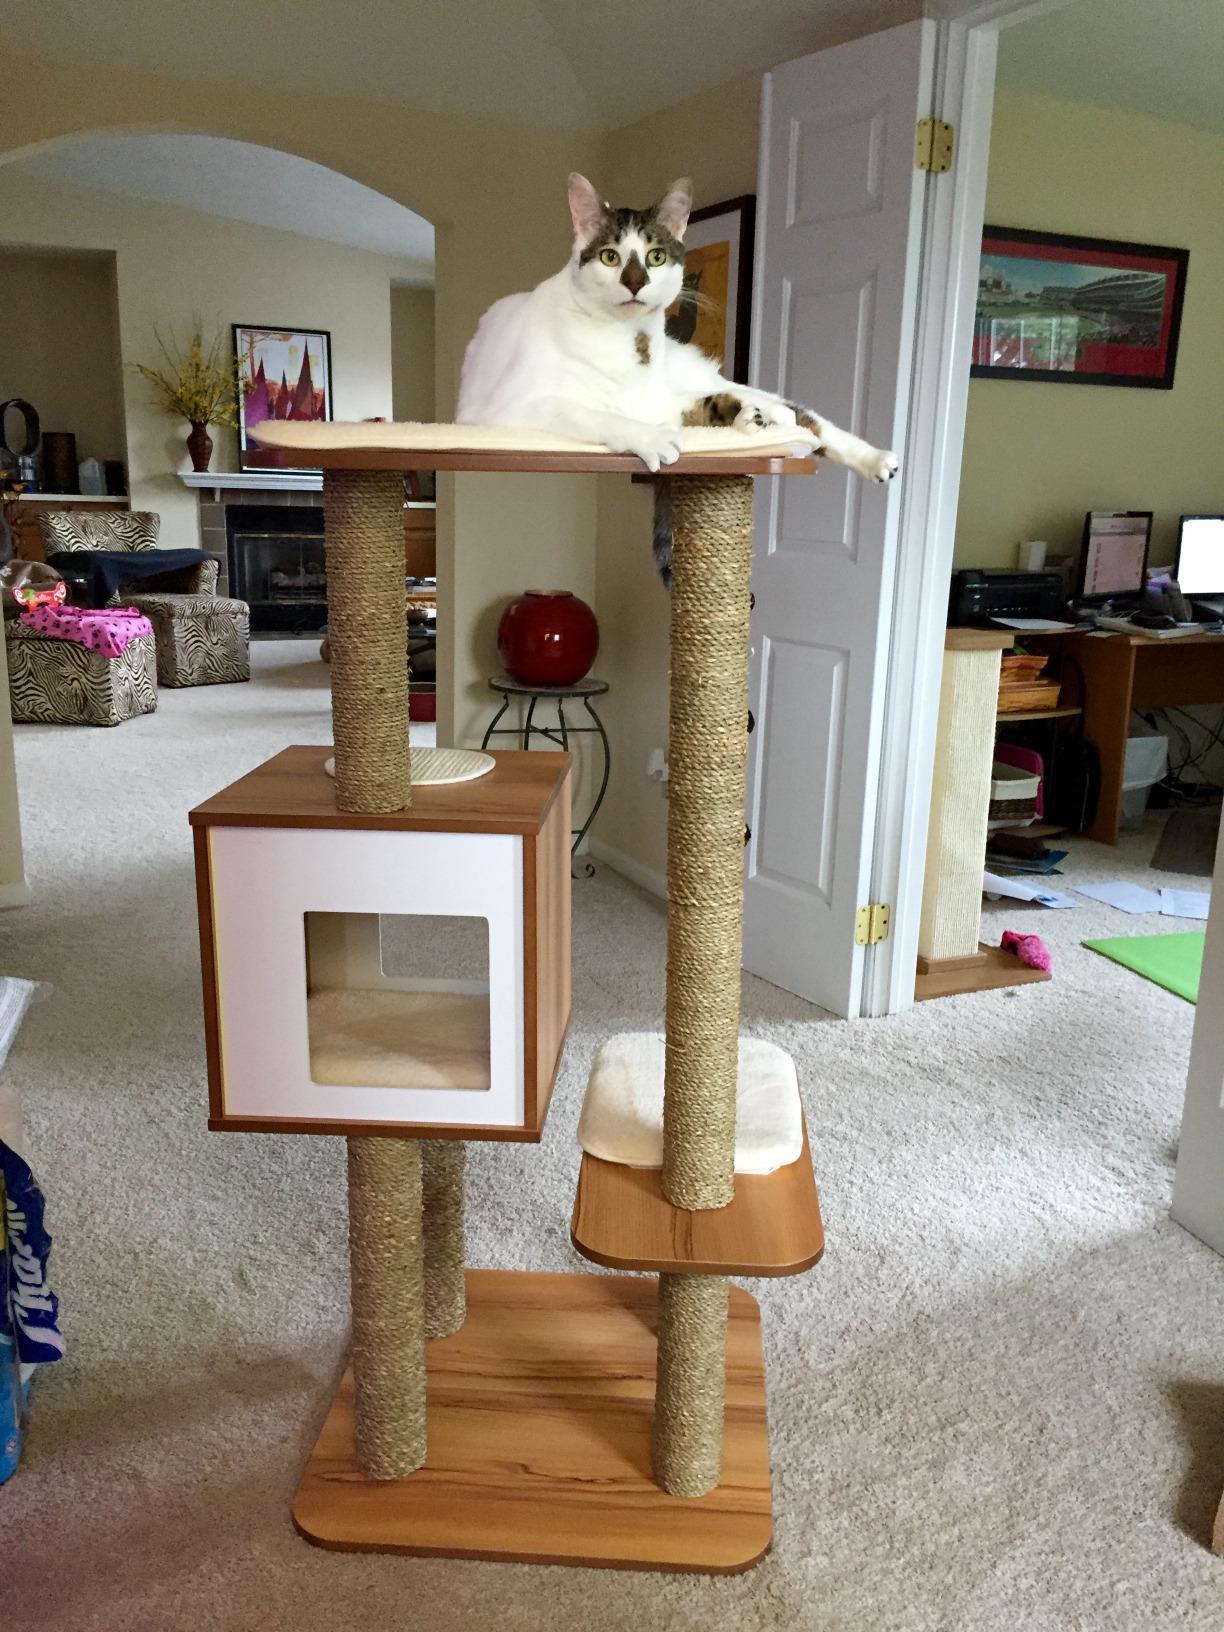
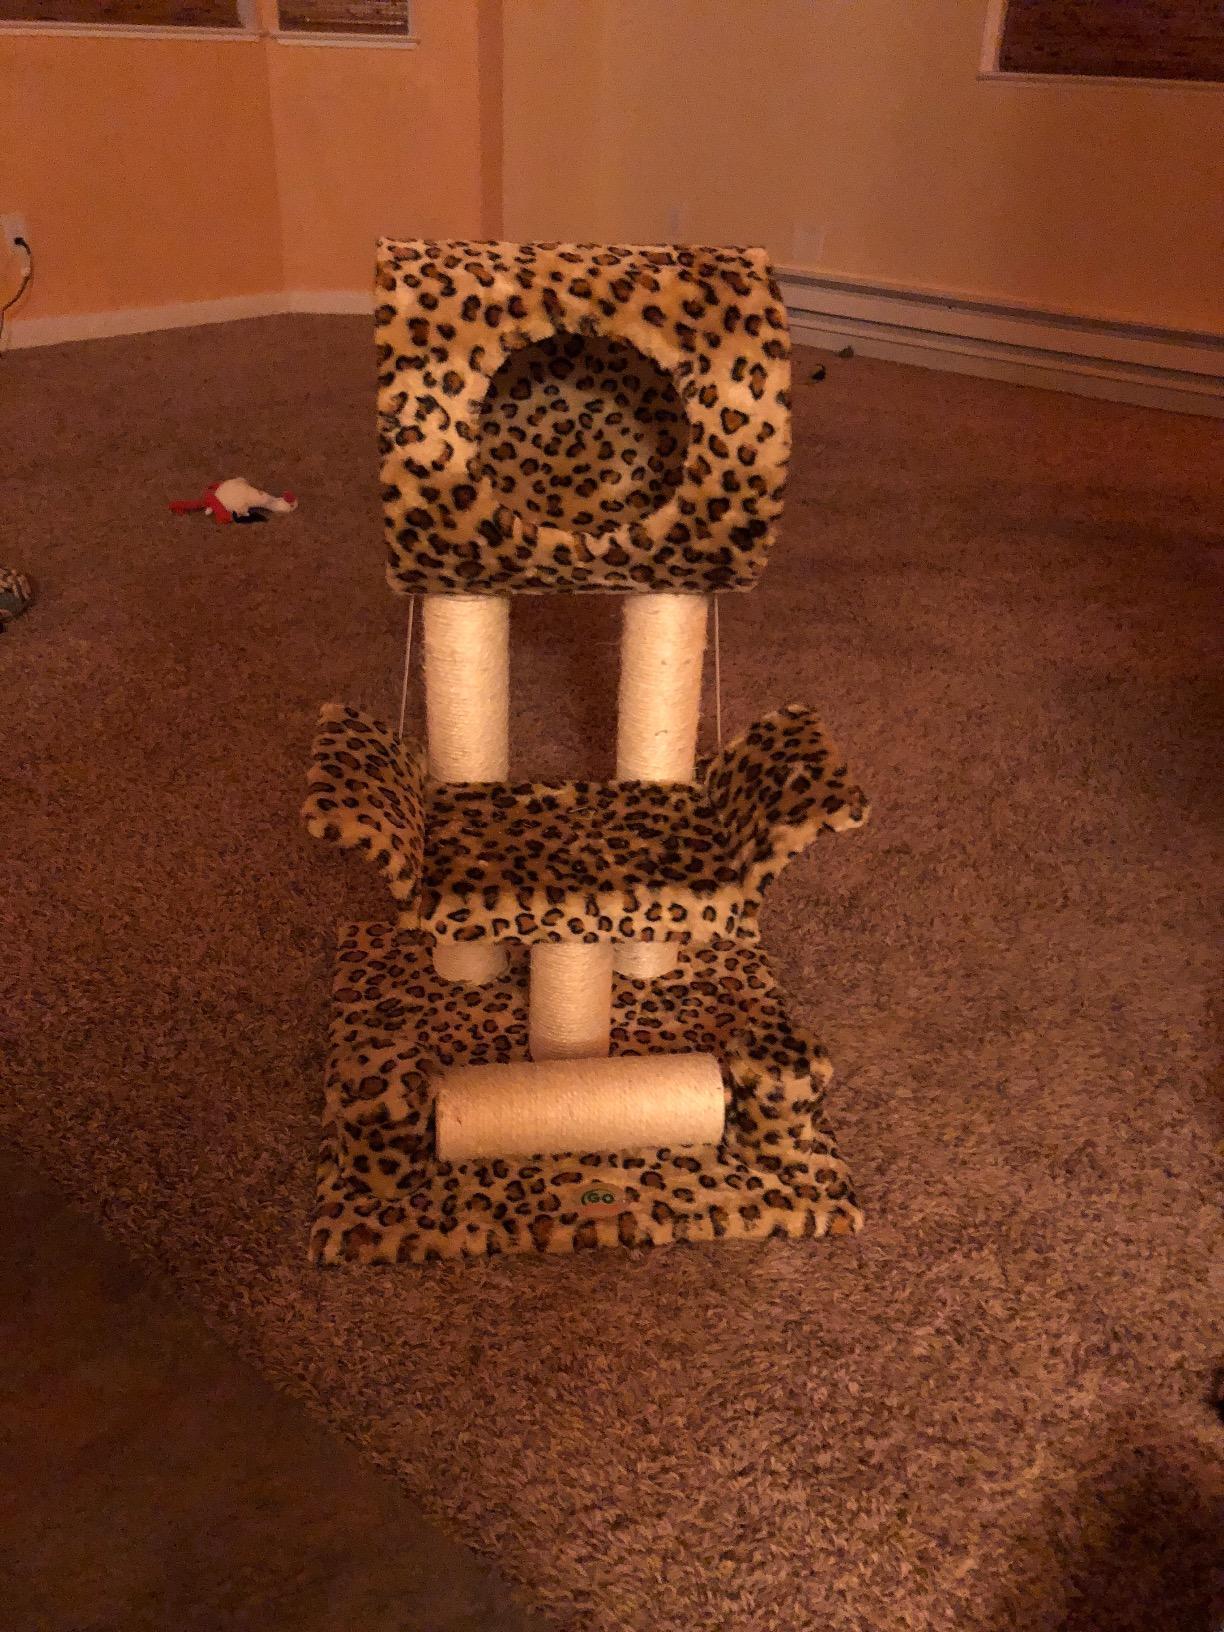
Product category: items_cat tree
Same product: no